Mitogen-activated protein kinase

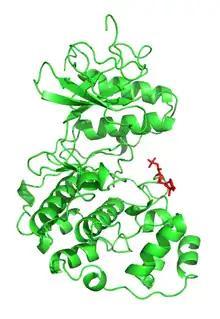
X-ray structure of the ERK2 MAP kinase in its active form. Phosphorylated residues are displayed in red. Rendering based on pdb entry 2ERK.

Mitogen-activated protein kinases are catalytically inactive in their base form. In order to become active, they require (potentially multiple) phosphorylation events in their activation loops. This is conducted by specialized enzymes of the STE protein kinase group. In this way protein dynamics can induce a conformational change in the structure of the protein via long-range allostery.